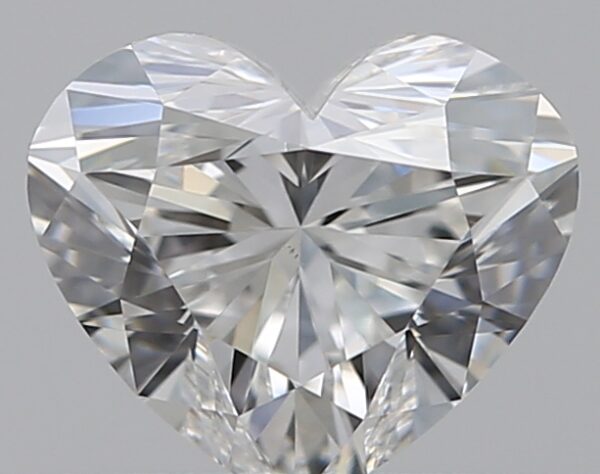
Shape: heart
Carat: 0.75
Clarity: VS1
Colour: F
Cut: EX
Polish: EX
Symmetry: EX
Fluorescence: N
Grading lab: GIA
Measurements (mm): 5.43 x 6.31 x 3.82